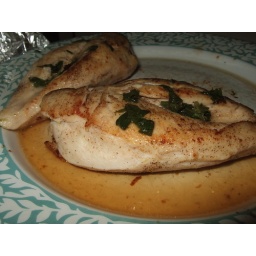
tarragon chicken in orange sauce